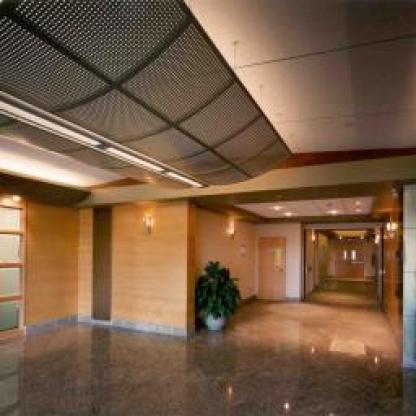
Scene: Indoor